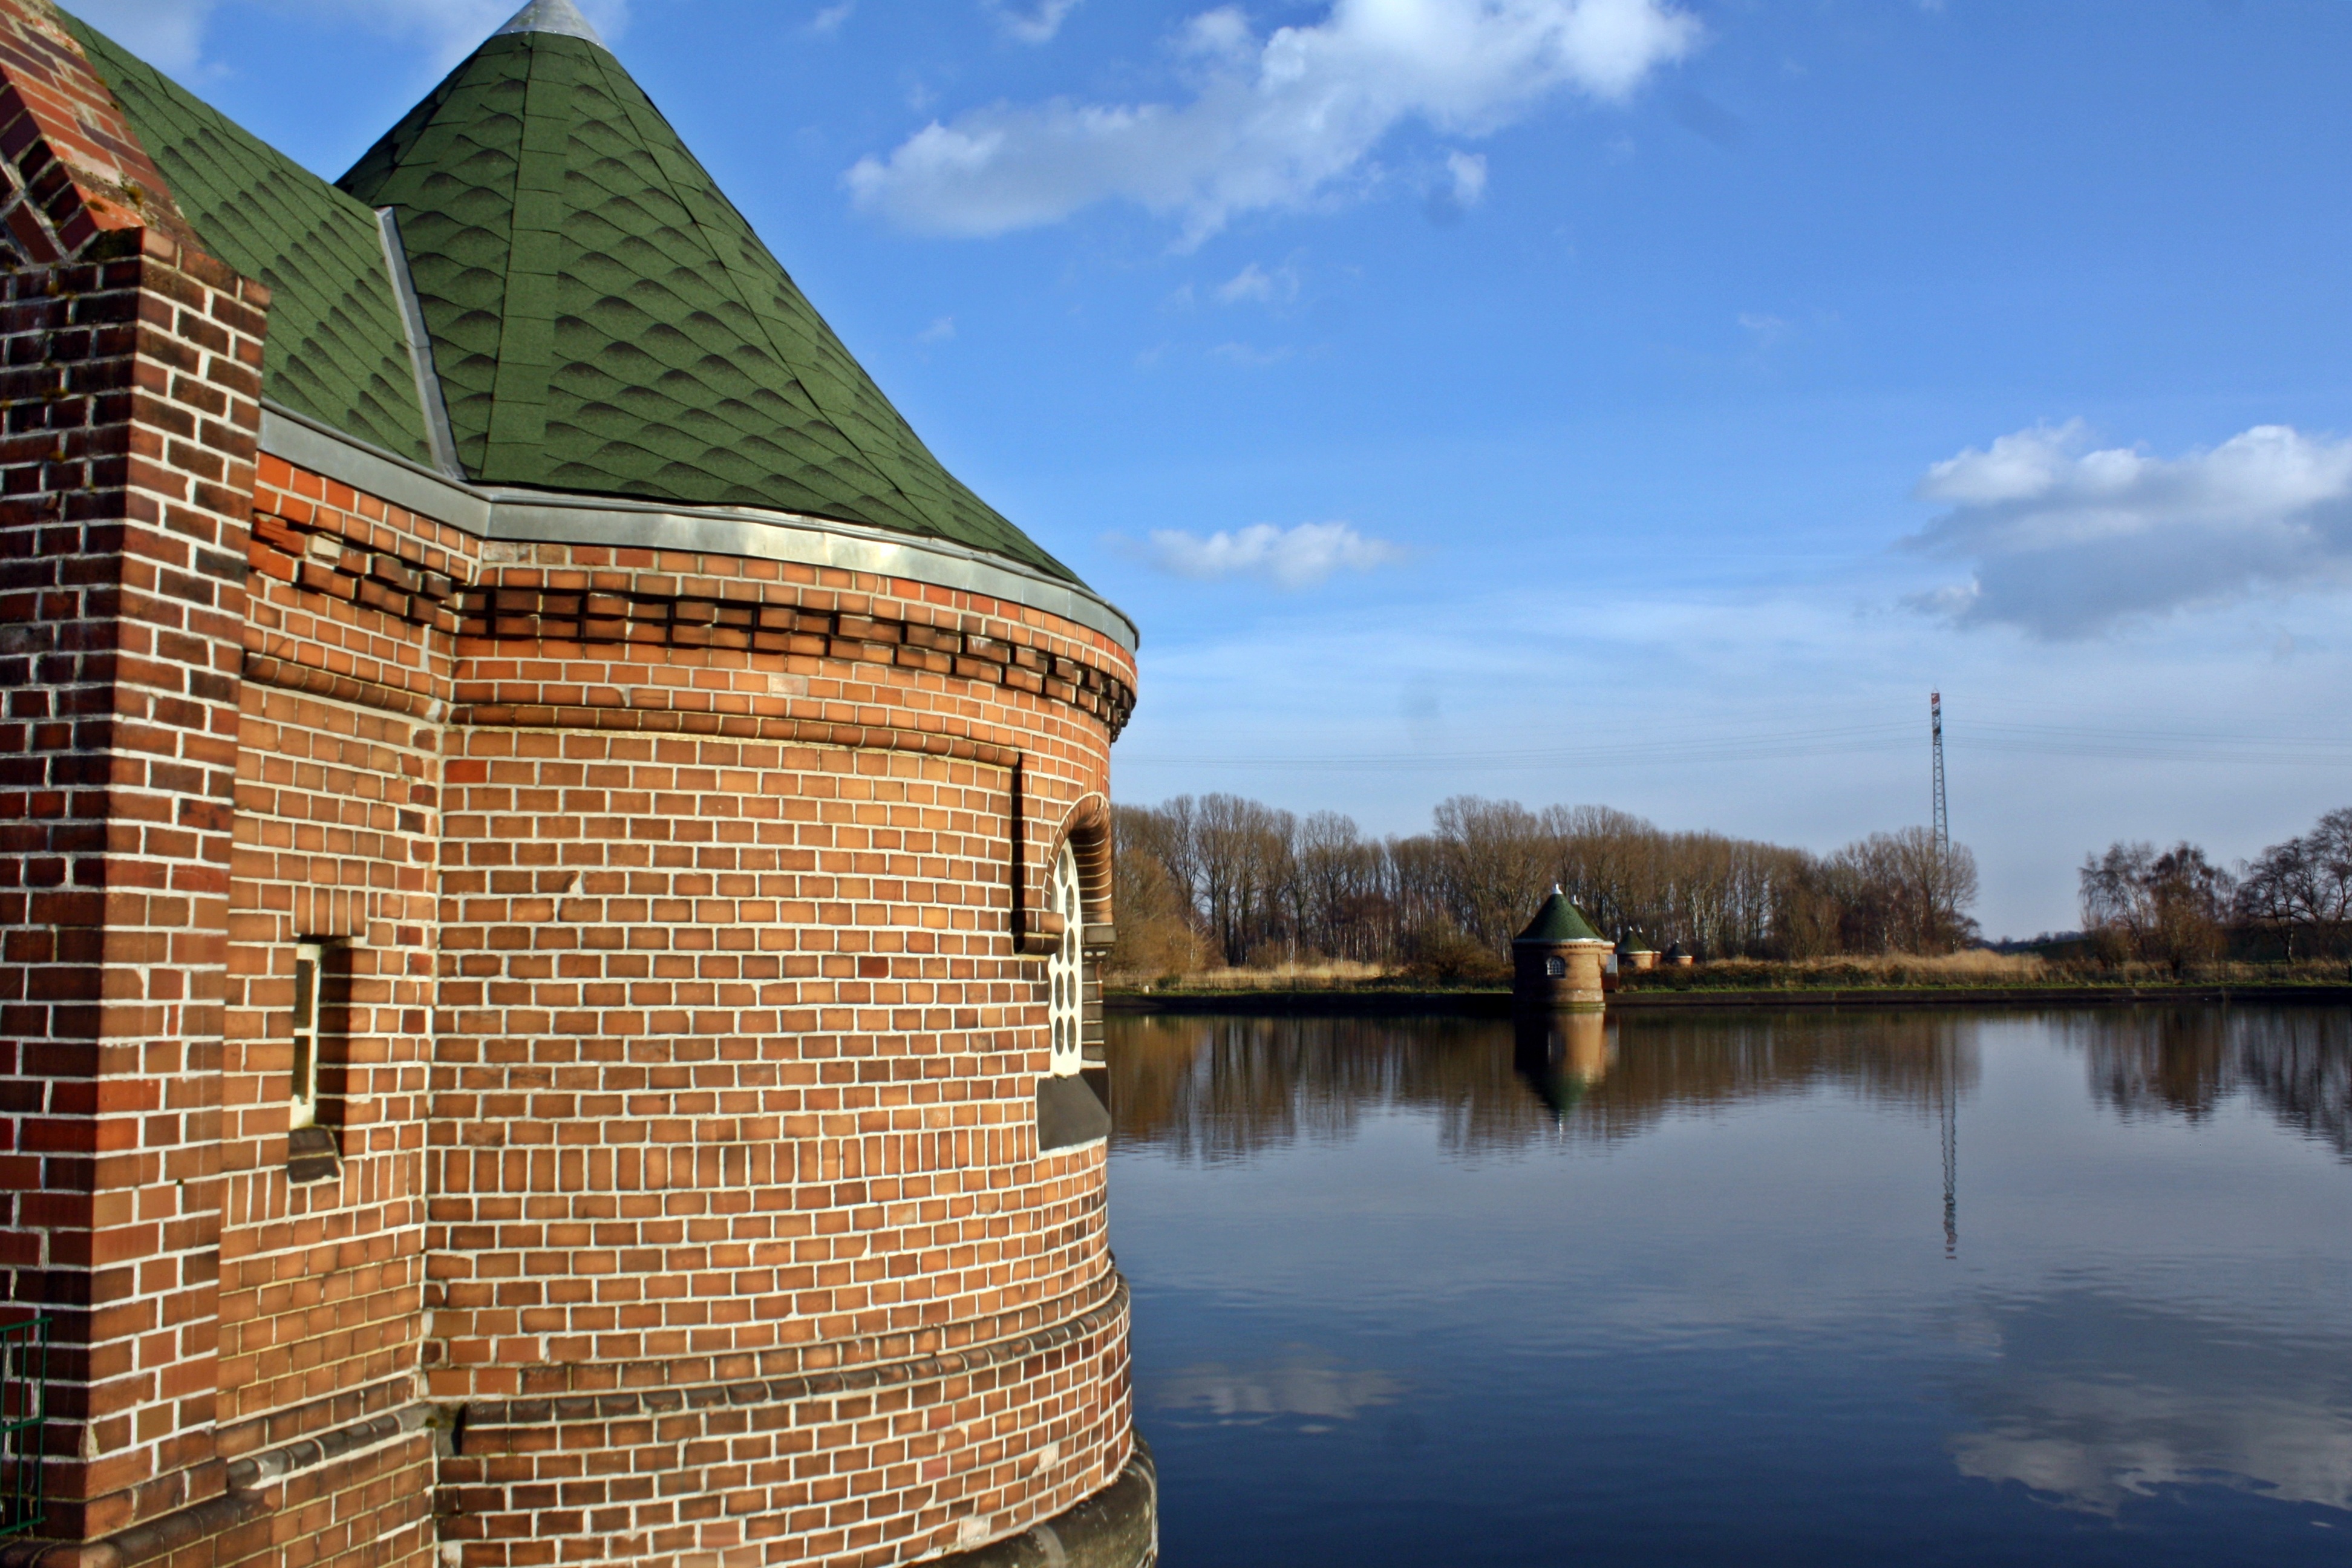
water, architecture, house, building, river, reflection, museum, nostalgia, waterway, empire, pavilion, historically, hamburg, lost places, water storage, water art, water treatment, rothenburgsort, red clinker brick